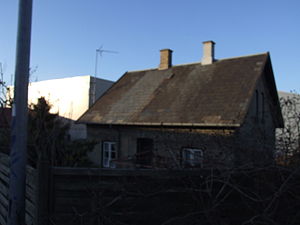
Jernbaneoverskæring
Der har traditionelt været knyttet en ledvogter, og dermed et ledvogterhus, til danske jernbaneoverskæringer. Her ses et typisk ledvogterhus på Nørrebro
En jernbaneoverskæring, officielt og i fagsprog mest jernbaneoverkørsel, er et sted hvor en jernbane krydser en anden trafikåre i niveau. Overkørsler er kun skæringer i niveau, dvs. de passager, hvor den krydsende færdsel går eller kører direkte på togets skinner. Broer, tunneller eller viadukter regnes ikke for jernbaneoverkørsler.